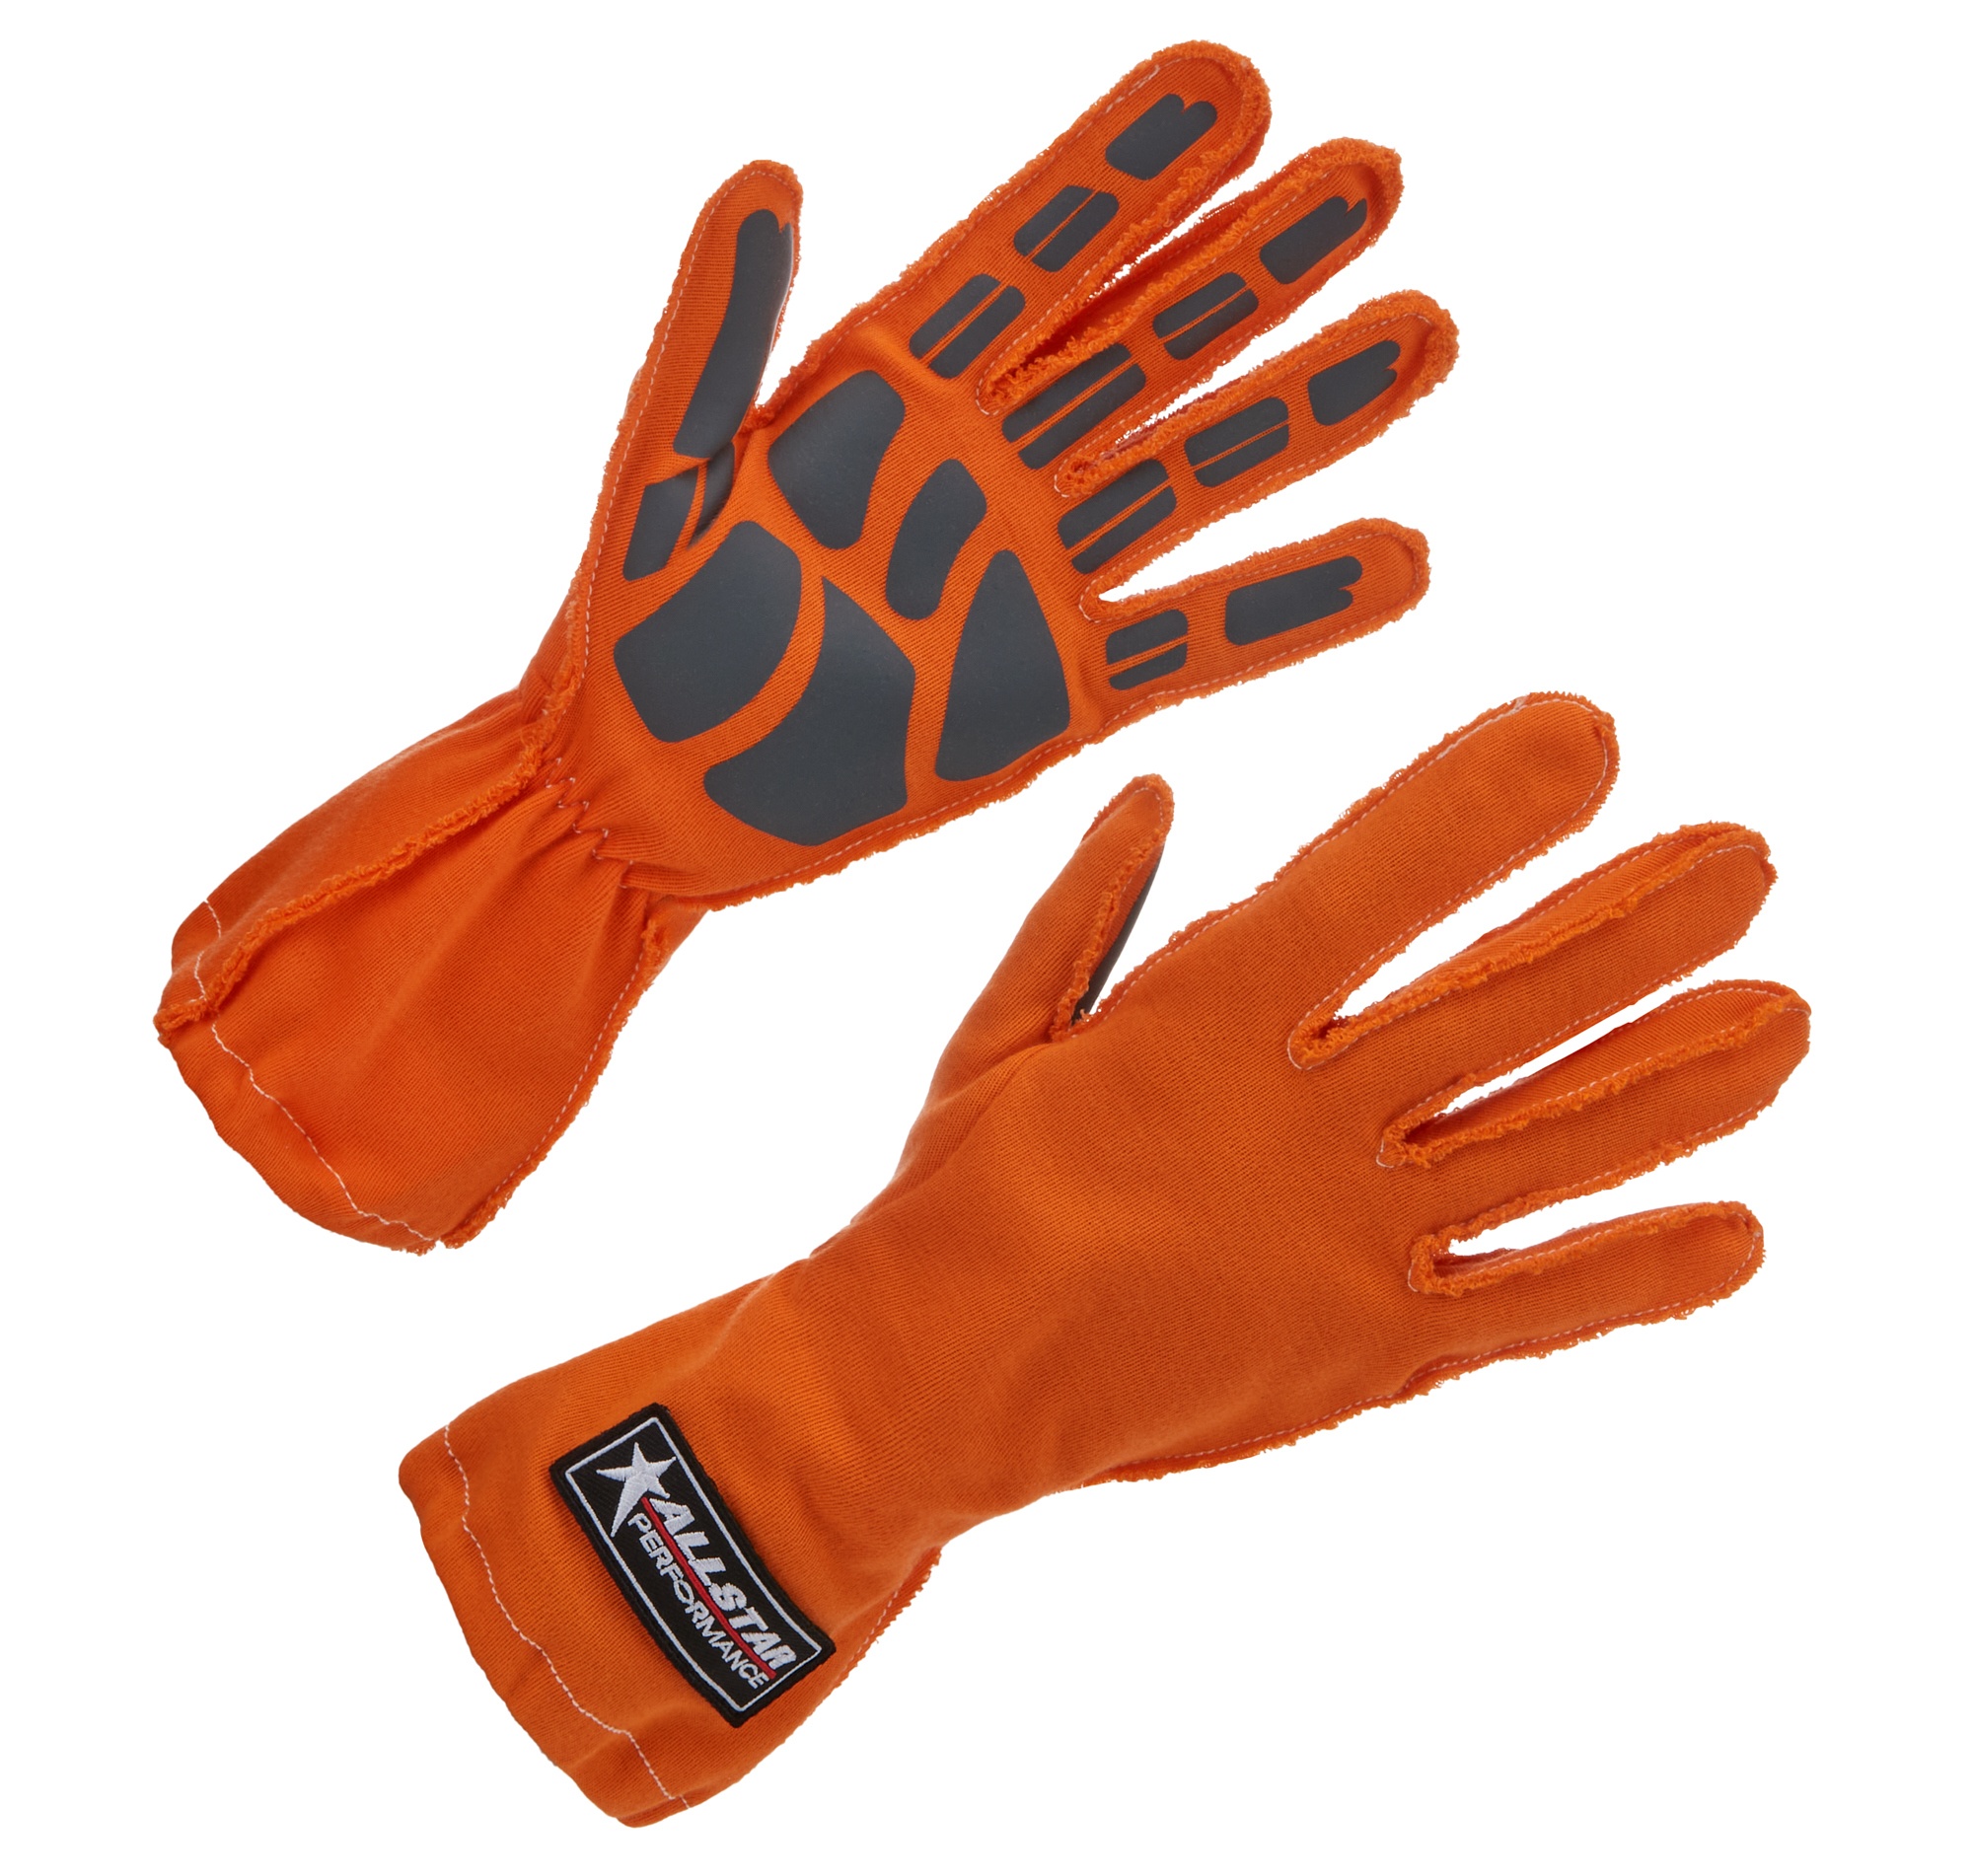
Driving Gloves Non-SFI Outseam S/L MD Orange
Driving Gloves - Outseam - Single Layer - Nomex - Orange / Gray - Medium - Pair
Brand: ALLSTAR PERFORMANCE
Category: Vehicles & Parts > Vehicle Parts & Accessories > Vehicle Safety & Security > Off-Road & Motor Sports Vehicle Protective Gear > Racing Gloves